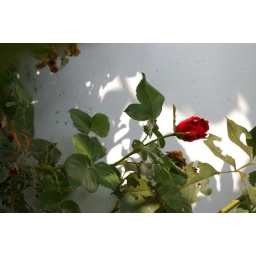
Rose in front of white wall